Marie of Romania

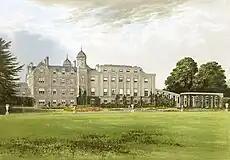
Eastwell Park as it appeared between 1843 and 1894 (south facade)

Marie was the eldest daughter and second child of Prince Alfred, Duke of Edinburgh, and the former Grand Duchess Maria Alexandrovna of Russia, respectively the son of Queen Victoria and the daughter of Emperor Alexander II. She was born at her parents' residence, Eastwell Manor in Kent, England, on 29 October 1875, at 10:30 a.m., in the presence of her father. Her birth was celebrated by firing the Park and Tower guns. She was named Marie Alexandra Victoria after her mother and grandmothers, and she was informally known as "Missy". The Duke of Edinburgh wrote that his daughter "promises to be as fine a child as her brother and gives every evidence of finely developed lungs and did so before she was fairly in the world". As a grandchild of the reigning British monarch in the male line, Marie was formally styled "Her Royal Highness Princess Marie of Edinburgh" from birth.